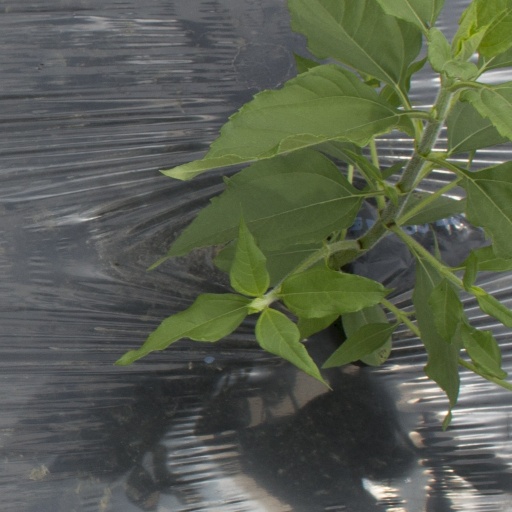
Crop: Jerusalem artichoke